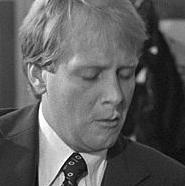
Age: 32